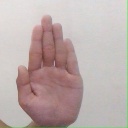
अक्षर: ध